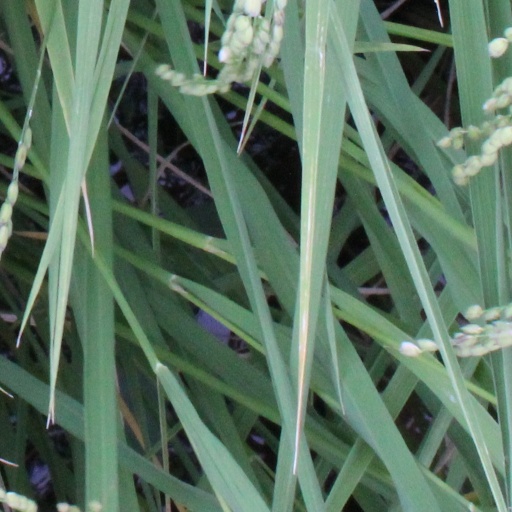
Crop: rice